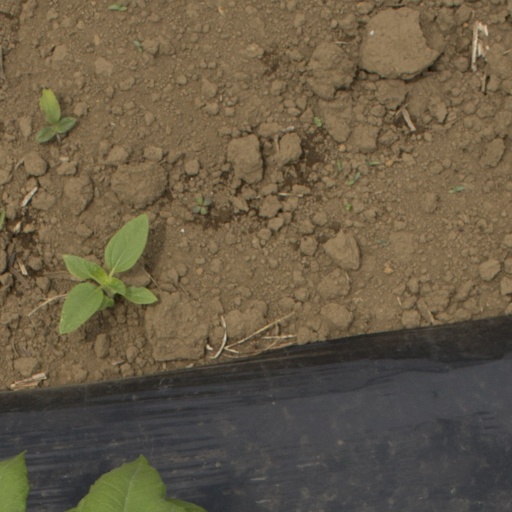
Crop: Jerusalem artichoke